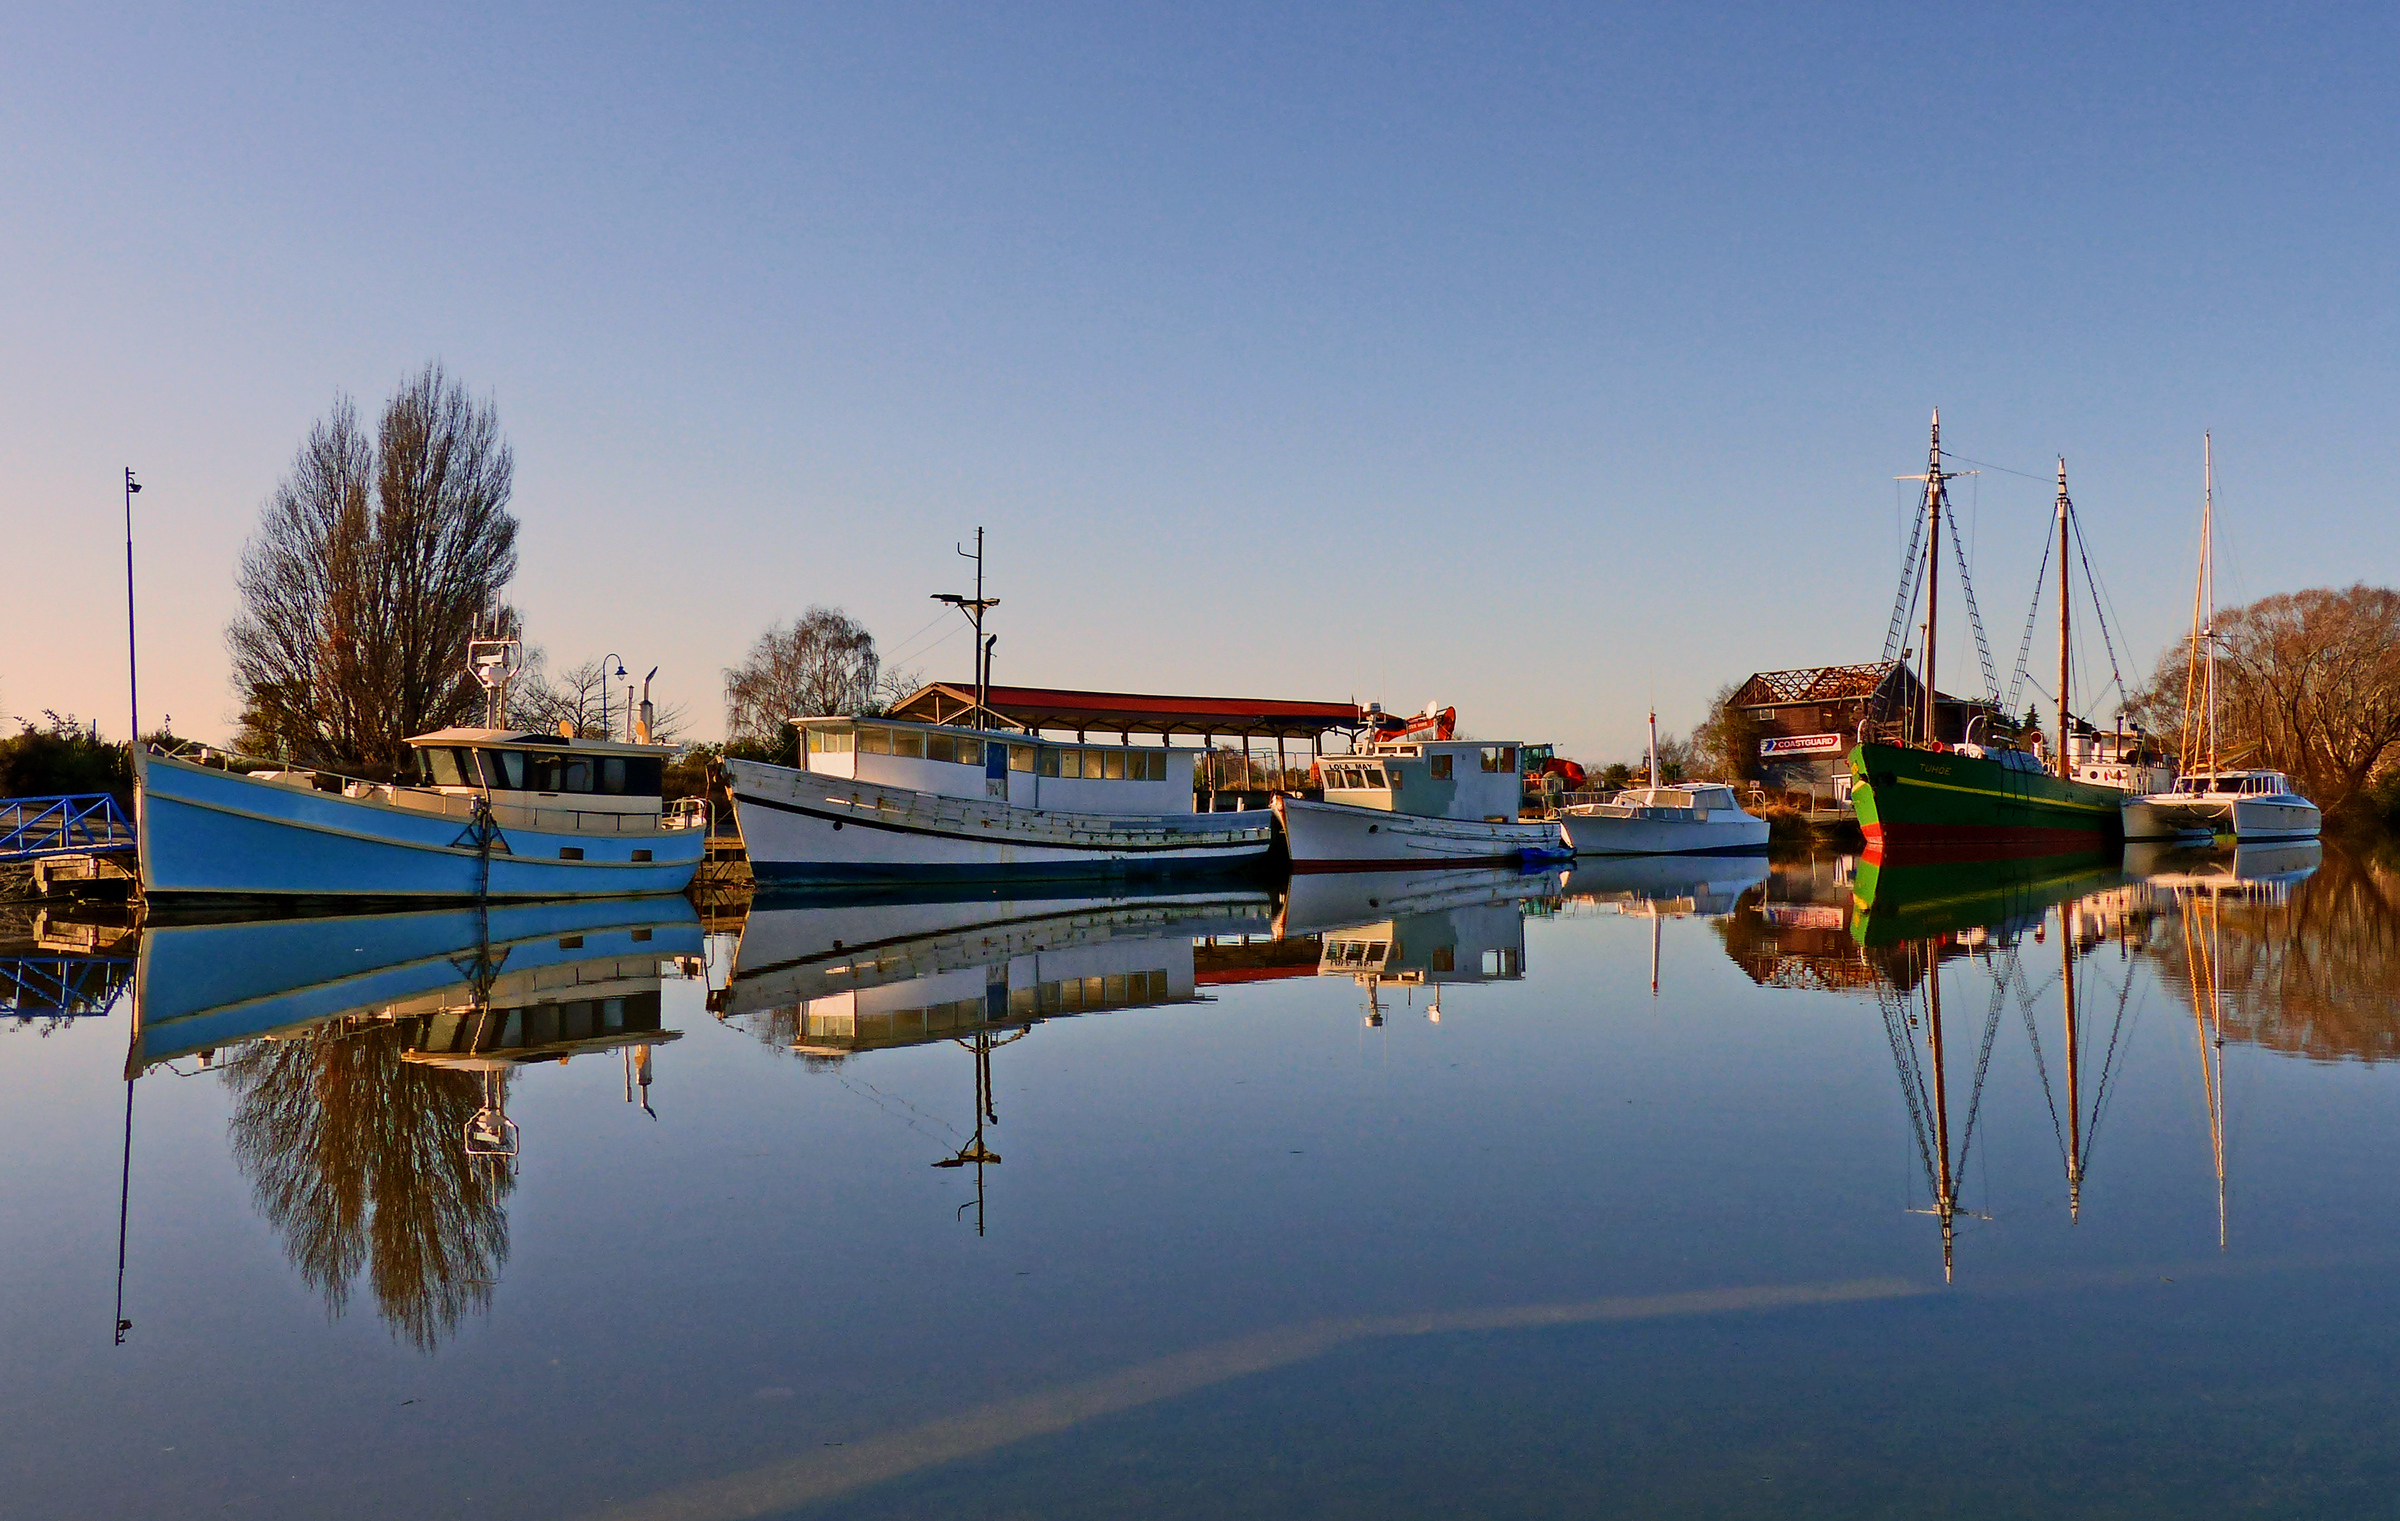
sea, water, dock, boat, lake, river, reflection, vehicle, harbor, marina, waterway, publicdomain, boating, boats, channel, shipping, canterbury, watercraft, panasonicdmcfz200, kaiapoi, camriverkaiapoi, calmwaters, refelections, watercraft rowing